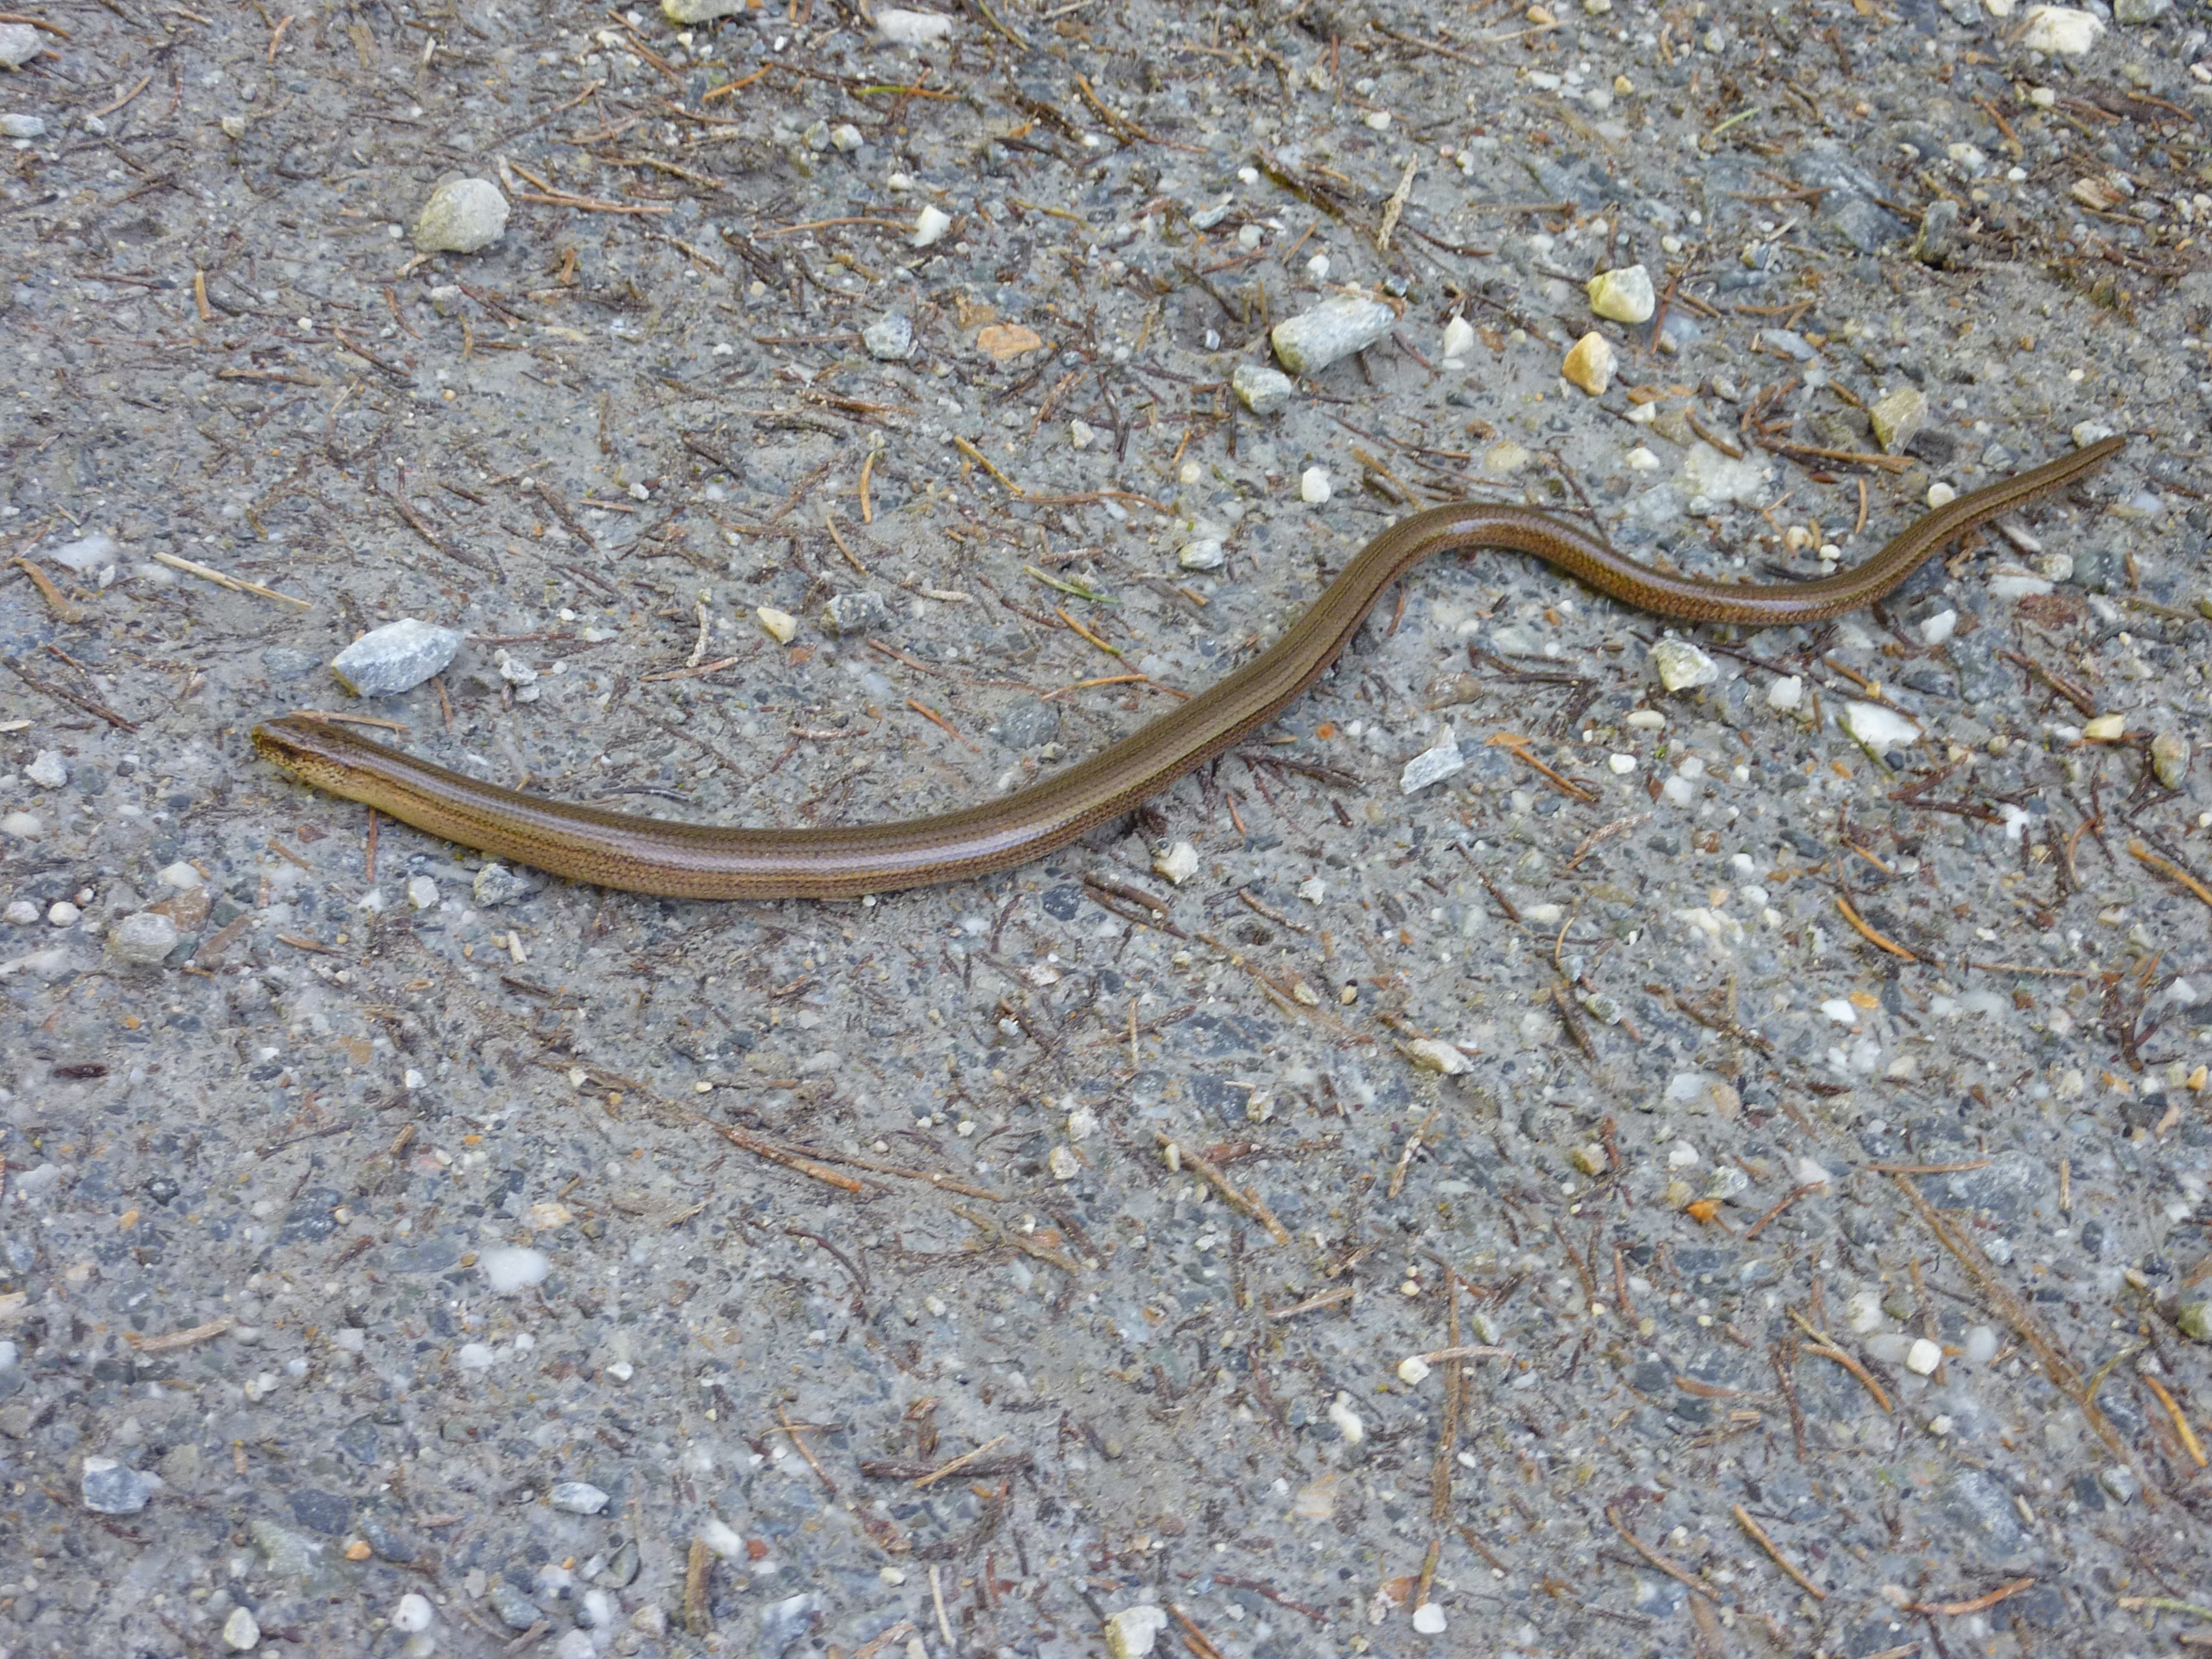
nature, reptile, fauna, lizard, crawl, animals, snake, vertebrate, animal world, garter snake, colubridae, sidewinder, slow worm, scaled reptile, anguidae